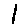
Label: 1